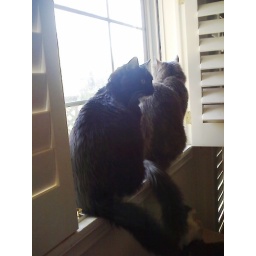
Marti and Olive enjoying the Sunday morning rays, in the bedroom window